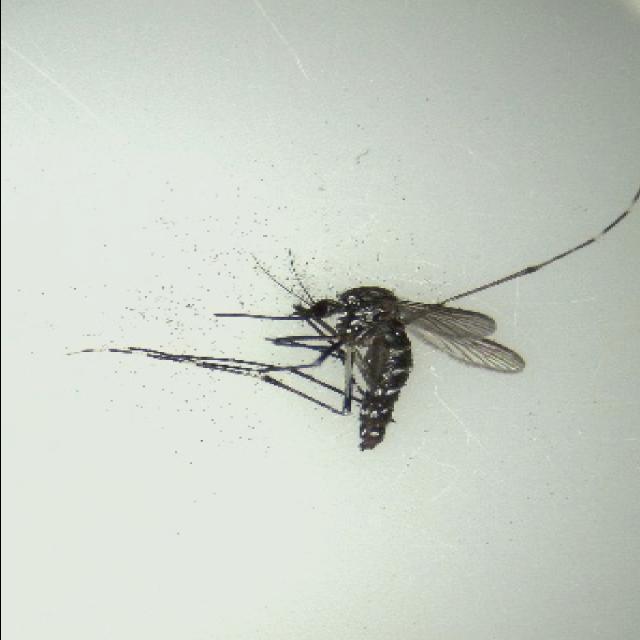
Species: aedes_albopictus